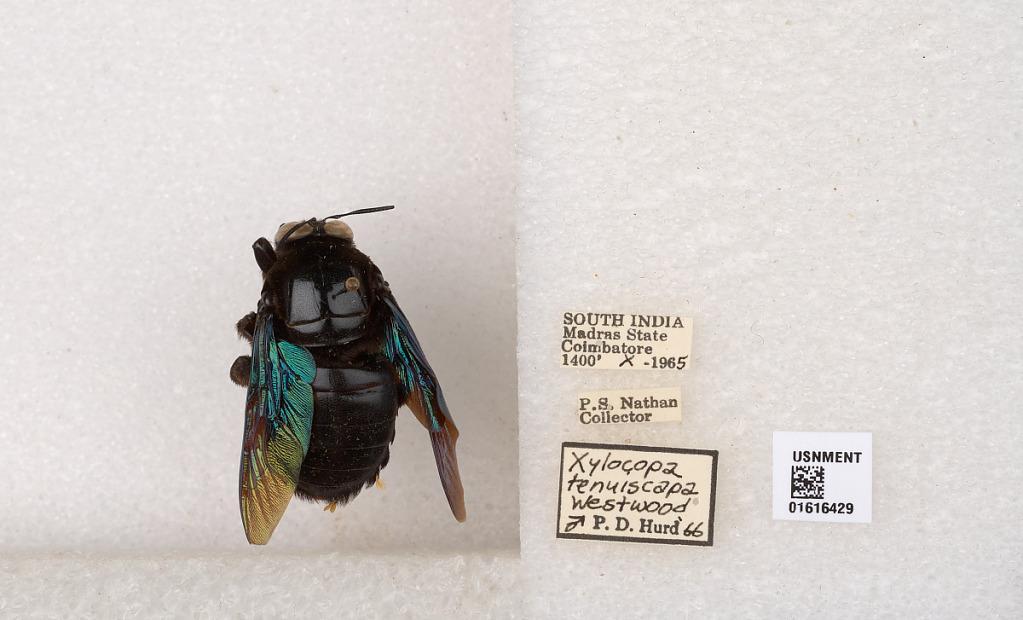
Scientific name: Xylocopa (Mesotrichia) tenuiscapa Westwood
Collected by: P. Nathan
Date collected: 1965-10-1
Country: India
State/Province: Tamil Nadu
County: Coimbatore
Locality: Coimbatore
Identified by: Hurd, P. D.